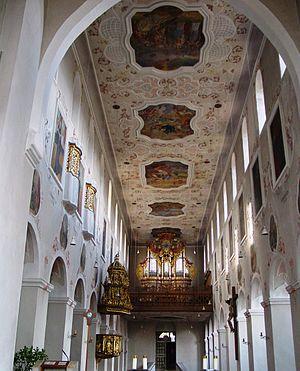
La nef de l'église abbatiale Plankstetten
L'abbaye de Plankstetten est une abbaye bénédictine située dans le diocèse d'Eichstätt en Bavière. L'abbaye appartient depuis 1904 à la congrégation bénédictine de Bavière. L'abbaye est située au sud de la ville de Neumarkt dans le Haut-Palatinat. Le village de Plankstetten appartient à la ville de Berching.